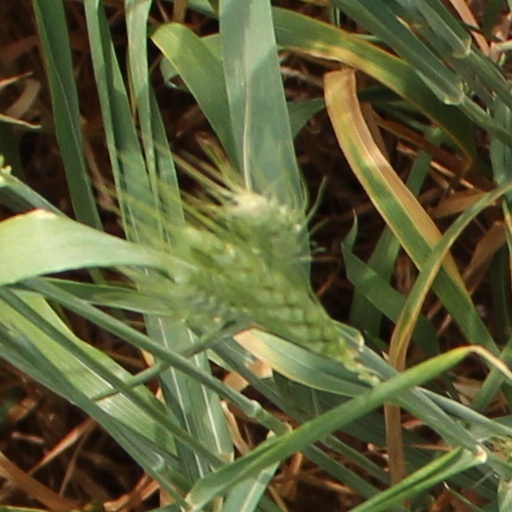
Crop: wheat